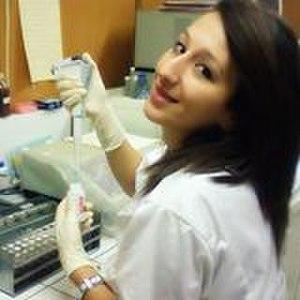
imene dans laboratoire